Ulrike Adeberg

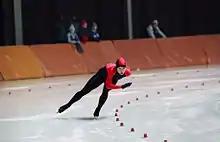
Ulrike Adeberg in 1989

Ulrike Adeberg (married Spielmann) (born 29 December 1970) is a German speed skater. She competed in the 1994 Winter Olympics.